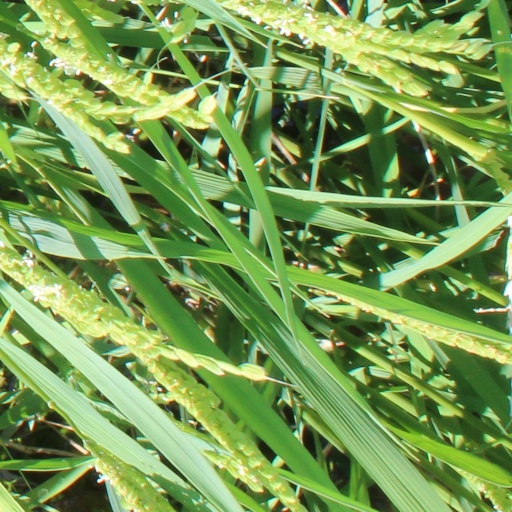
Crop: rice